Caoimhín Kelleher

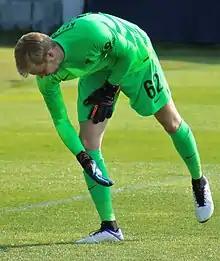
Kelleher playing for Liverpool in 2021

Caoimhín Odhrán Kelleher (born 23 November 1998) is an Irish professional footballer who plays as a goalkeeper for club Brentford and the Republic of Ireland national team.